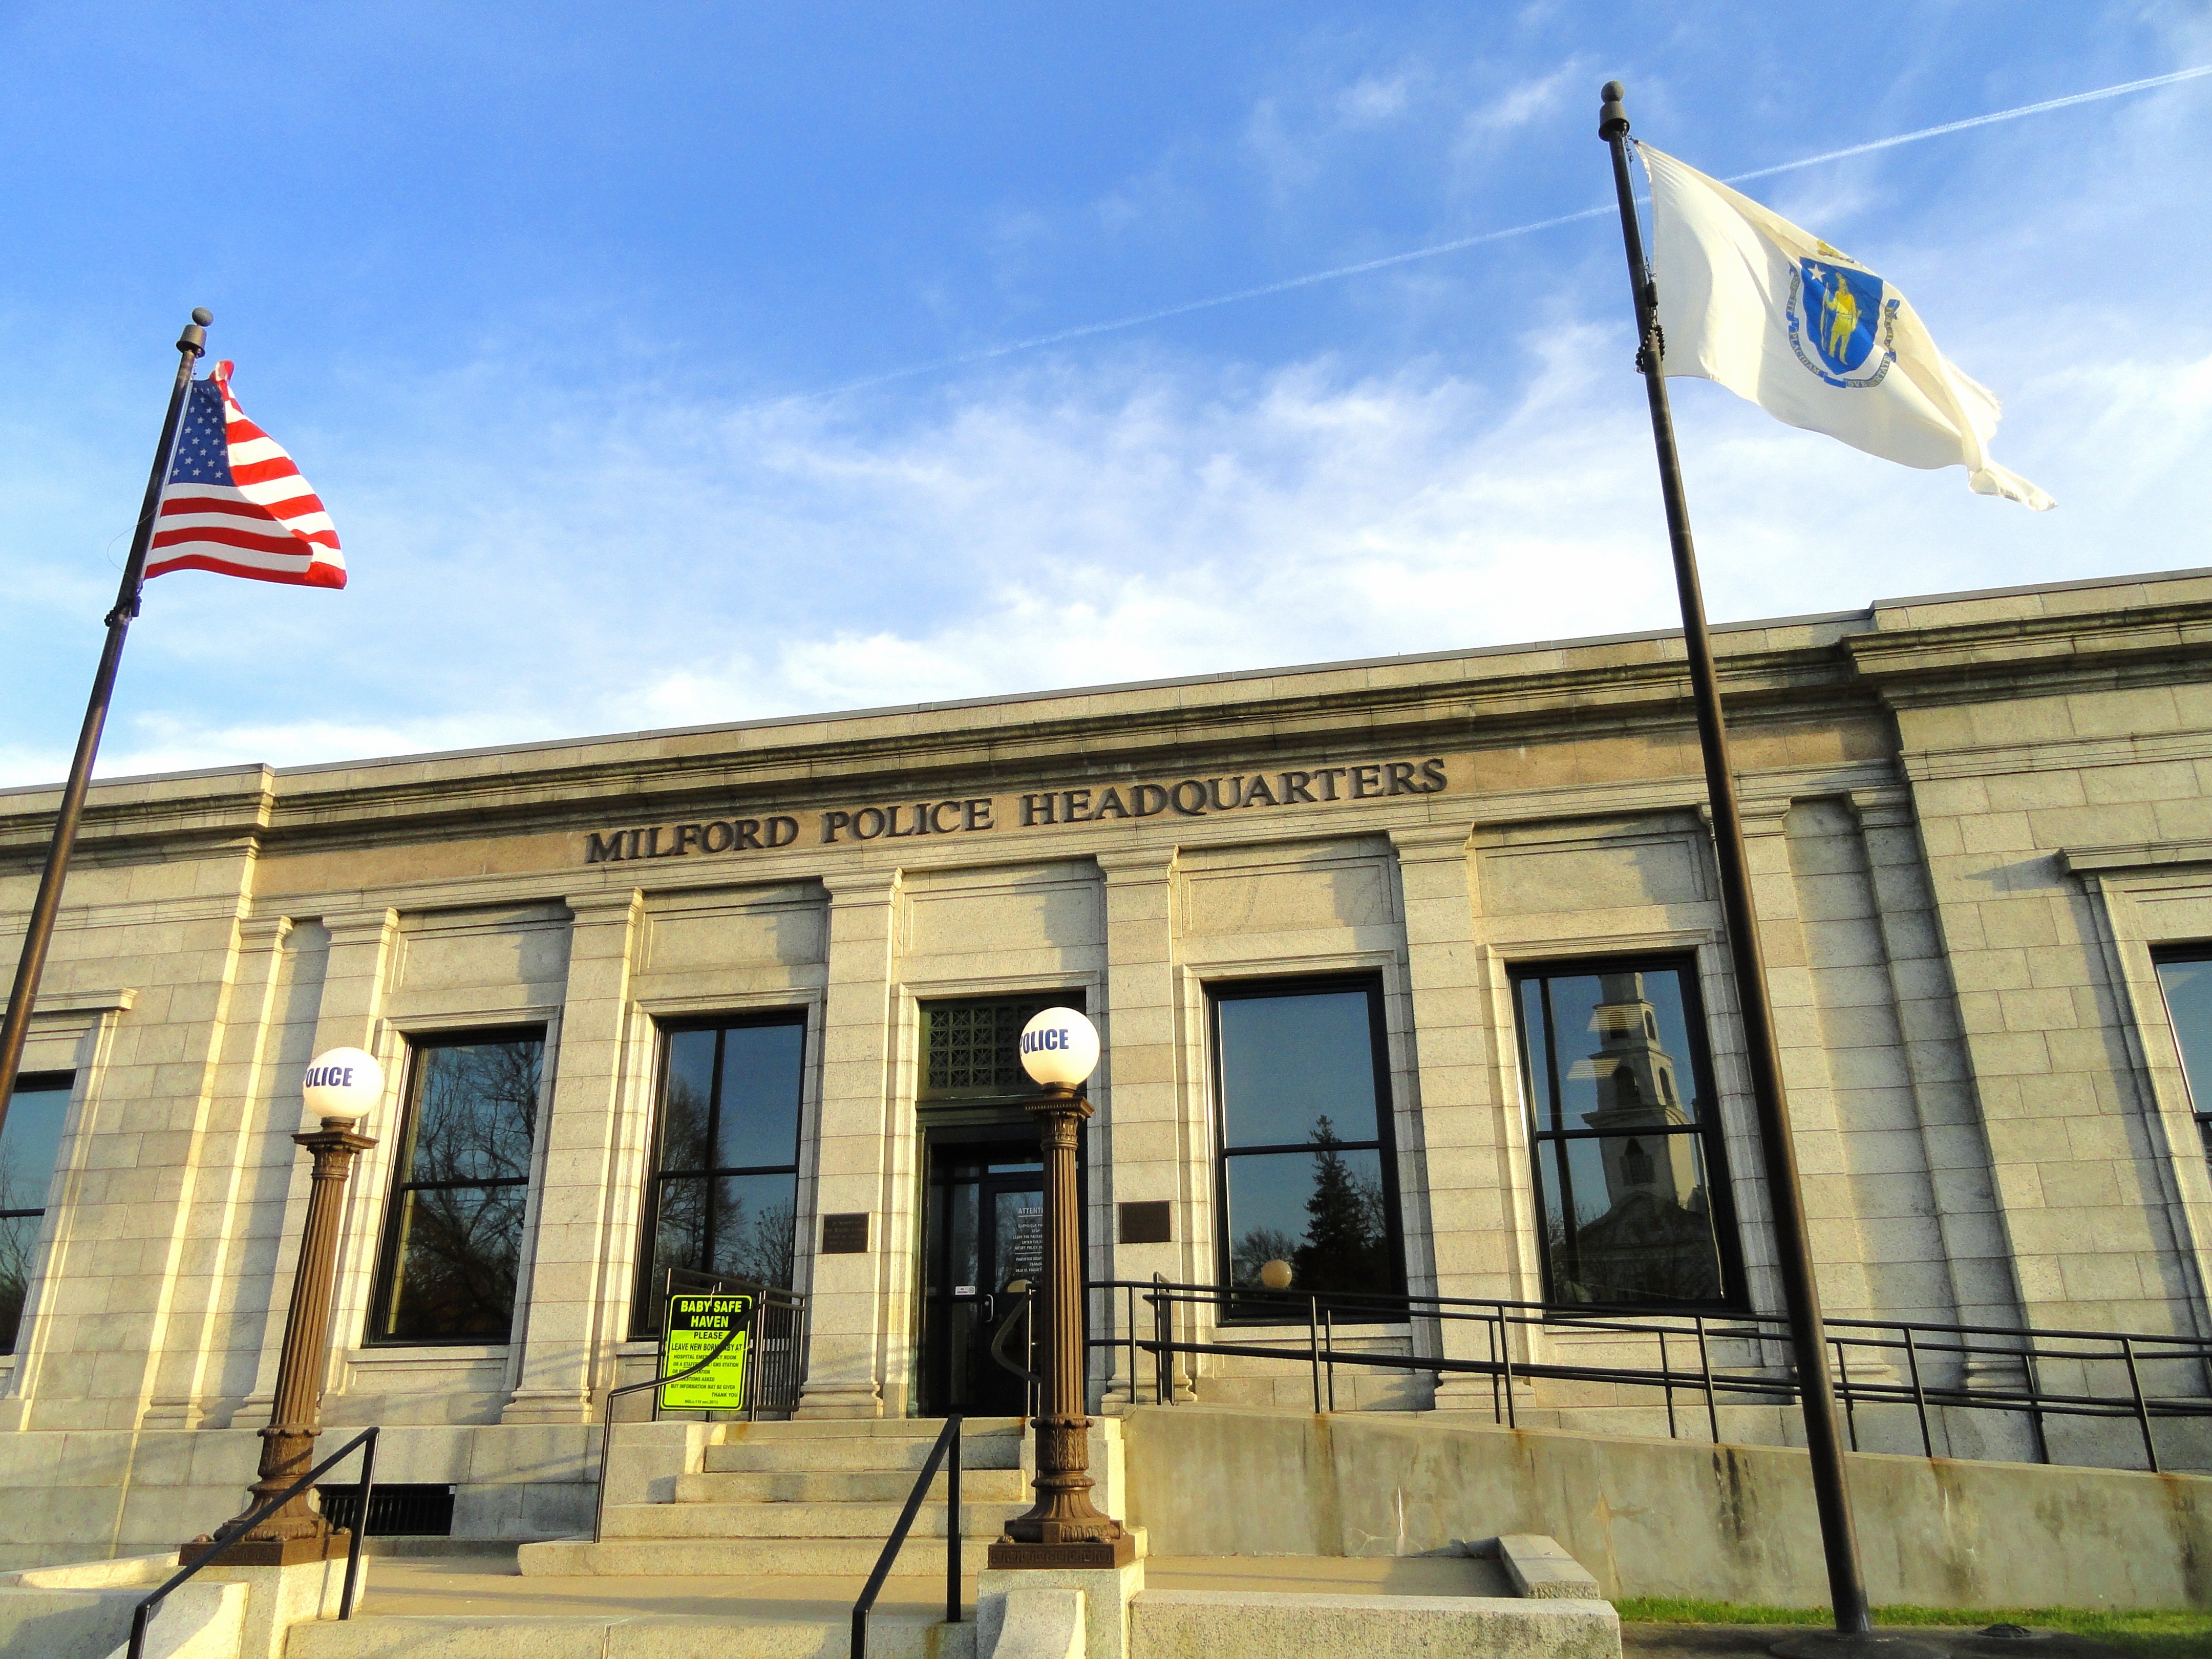
architecture, sky, building, downtown, plaza, facade, outside, clouds, milford, massachusetts, law enforcement, police station